Ministry of Information (United Kingdom)

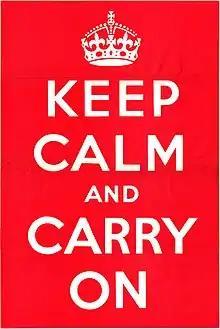
"Keep Calm and Carry On", a poster produced by the MOI in 1939 which, although printed and distributed, was never posted.

The Ministry of Information (MOI) was formed on 4 September 1939, the day after Britain's declaration of war, and the first minister was sworn into Office on 5 September 1939.